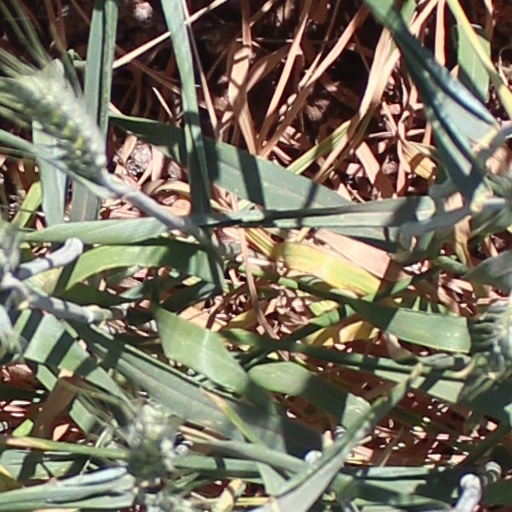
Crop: wheat